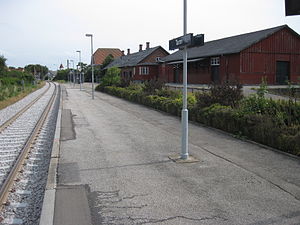
Tarm (by)
Tarm Station
"Tarm er en stationsby i Vestjylland med 3.991 indbyggere, beliggende i Tarm Sogn. Geografisk betyder ordet tarm, ""langt, smalt landareal"". Byen ligger i Ringkøbing-Skjern Kommune lidt syd for Skjern Å og hører til Region Midtjylland.